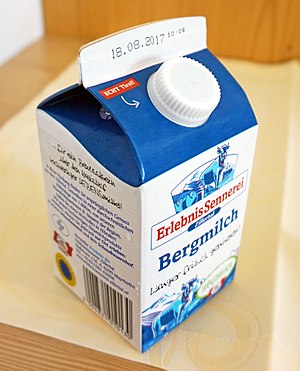
Mælkekarton
En mælkekarton
En mælkekarton er en beholder som benyttes til mælk. Mælkekartoner blev indført i Danmark i 1960'erne, og erstattede fuldstændig den tidligere benyttede mælkeflaske i 1971 i forbindelse med salget af mælk blev liberaliseret og ikke længere kun kunne sælges af mejeriudsalg/ismejerier.